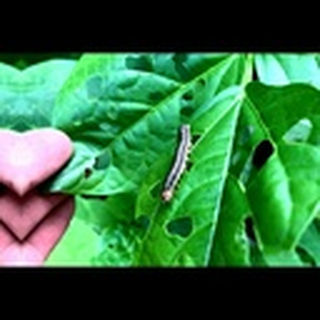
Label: cotton_army_worm